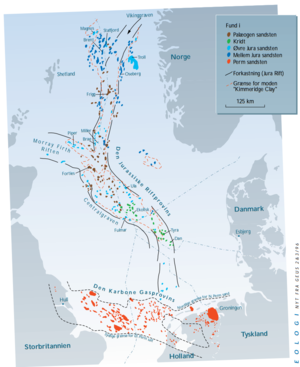
Nordsøolie / Geologi
Olie- og gasfundene i Nordsøen falder i to grupper, dels olie- og gasfelter i den tredelte gravsænkning Viking Graben - Moray Firth Rift - Central Graben i midten og mod nord, dels gasfelter i den karbone gasprovins mod syd.
Olie- og gasfund i Nordsøen, efter reservoir-type
Nordsøolie er en samlet betegnelse for forekomster af kulbrinter under Nordsøens bund. De første oliefelter i Nordsøen blev opdaget i begyndelsen af 1960'erne, og siden da har alle lande rundt om Nordsøen iværksat indvinding af de værdifulde råstoffer. Produktionen af olie toppede i 1999 med en dagsproduktion på over 1 mio m³, mens dagsproduktionen af gas nogle år senere nåede tæt på 1 mia m³. Siden da har produktionen været jævnt aftagende.